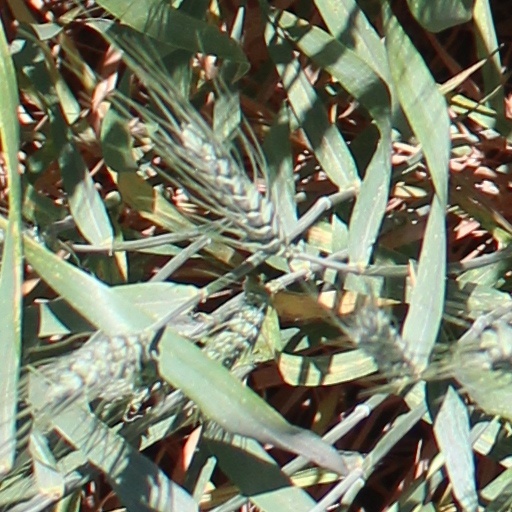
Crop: wheat